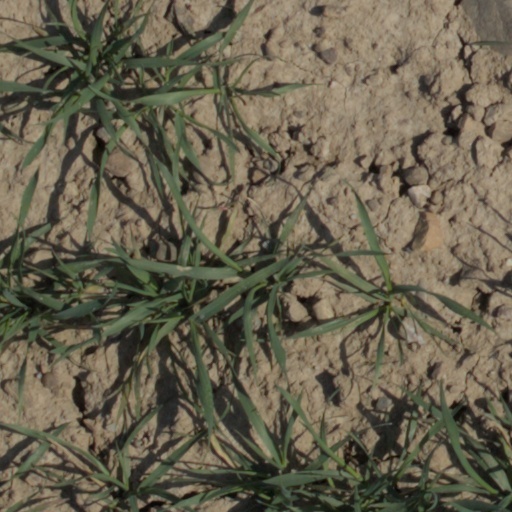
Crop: wheat